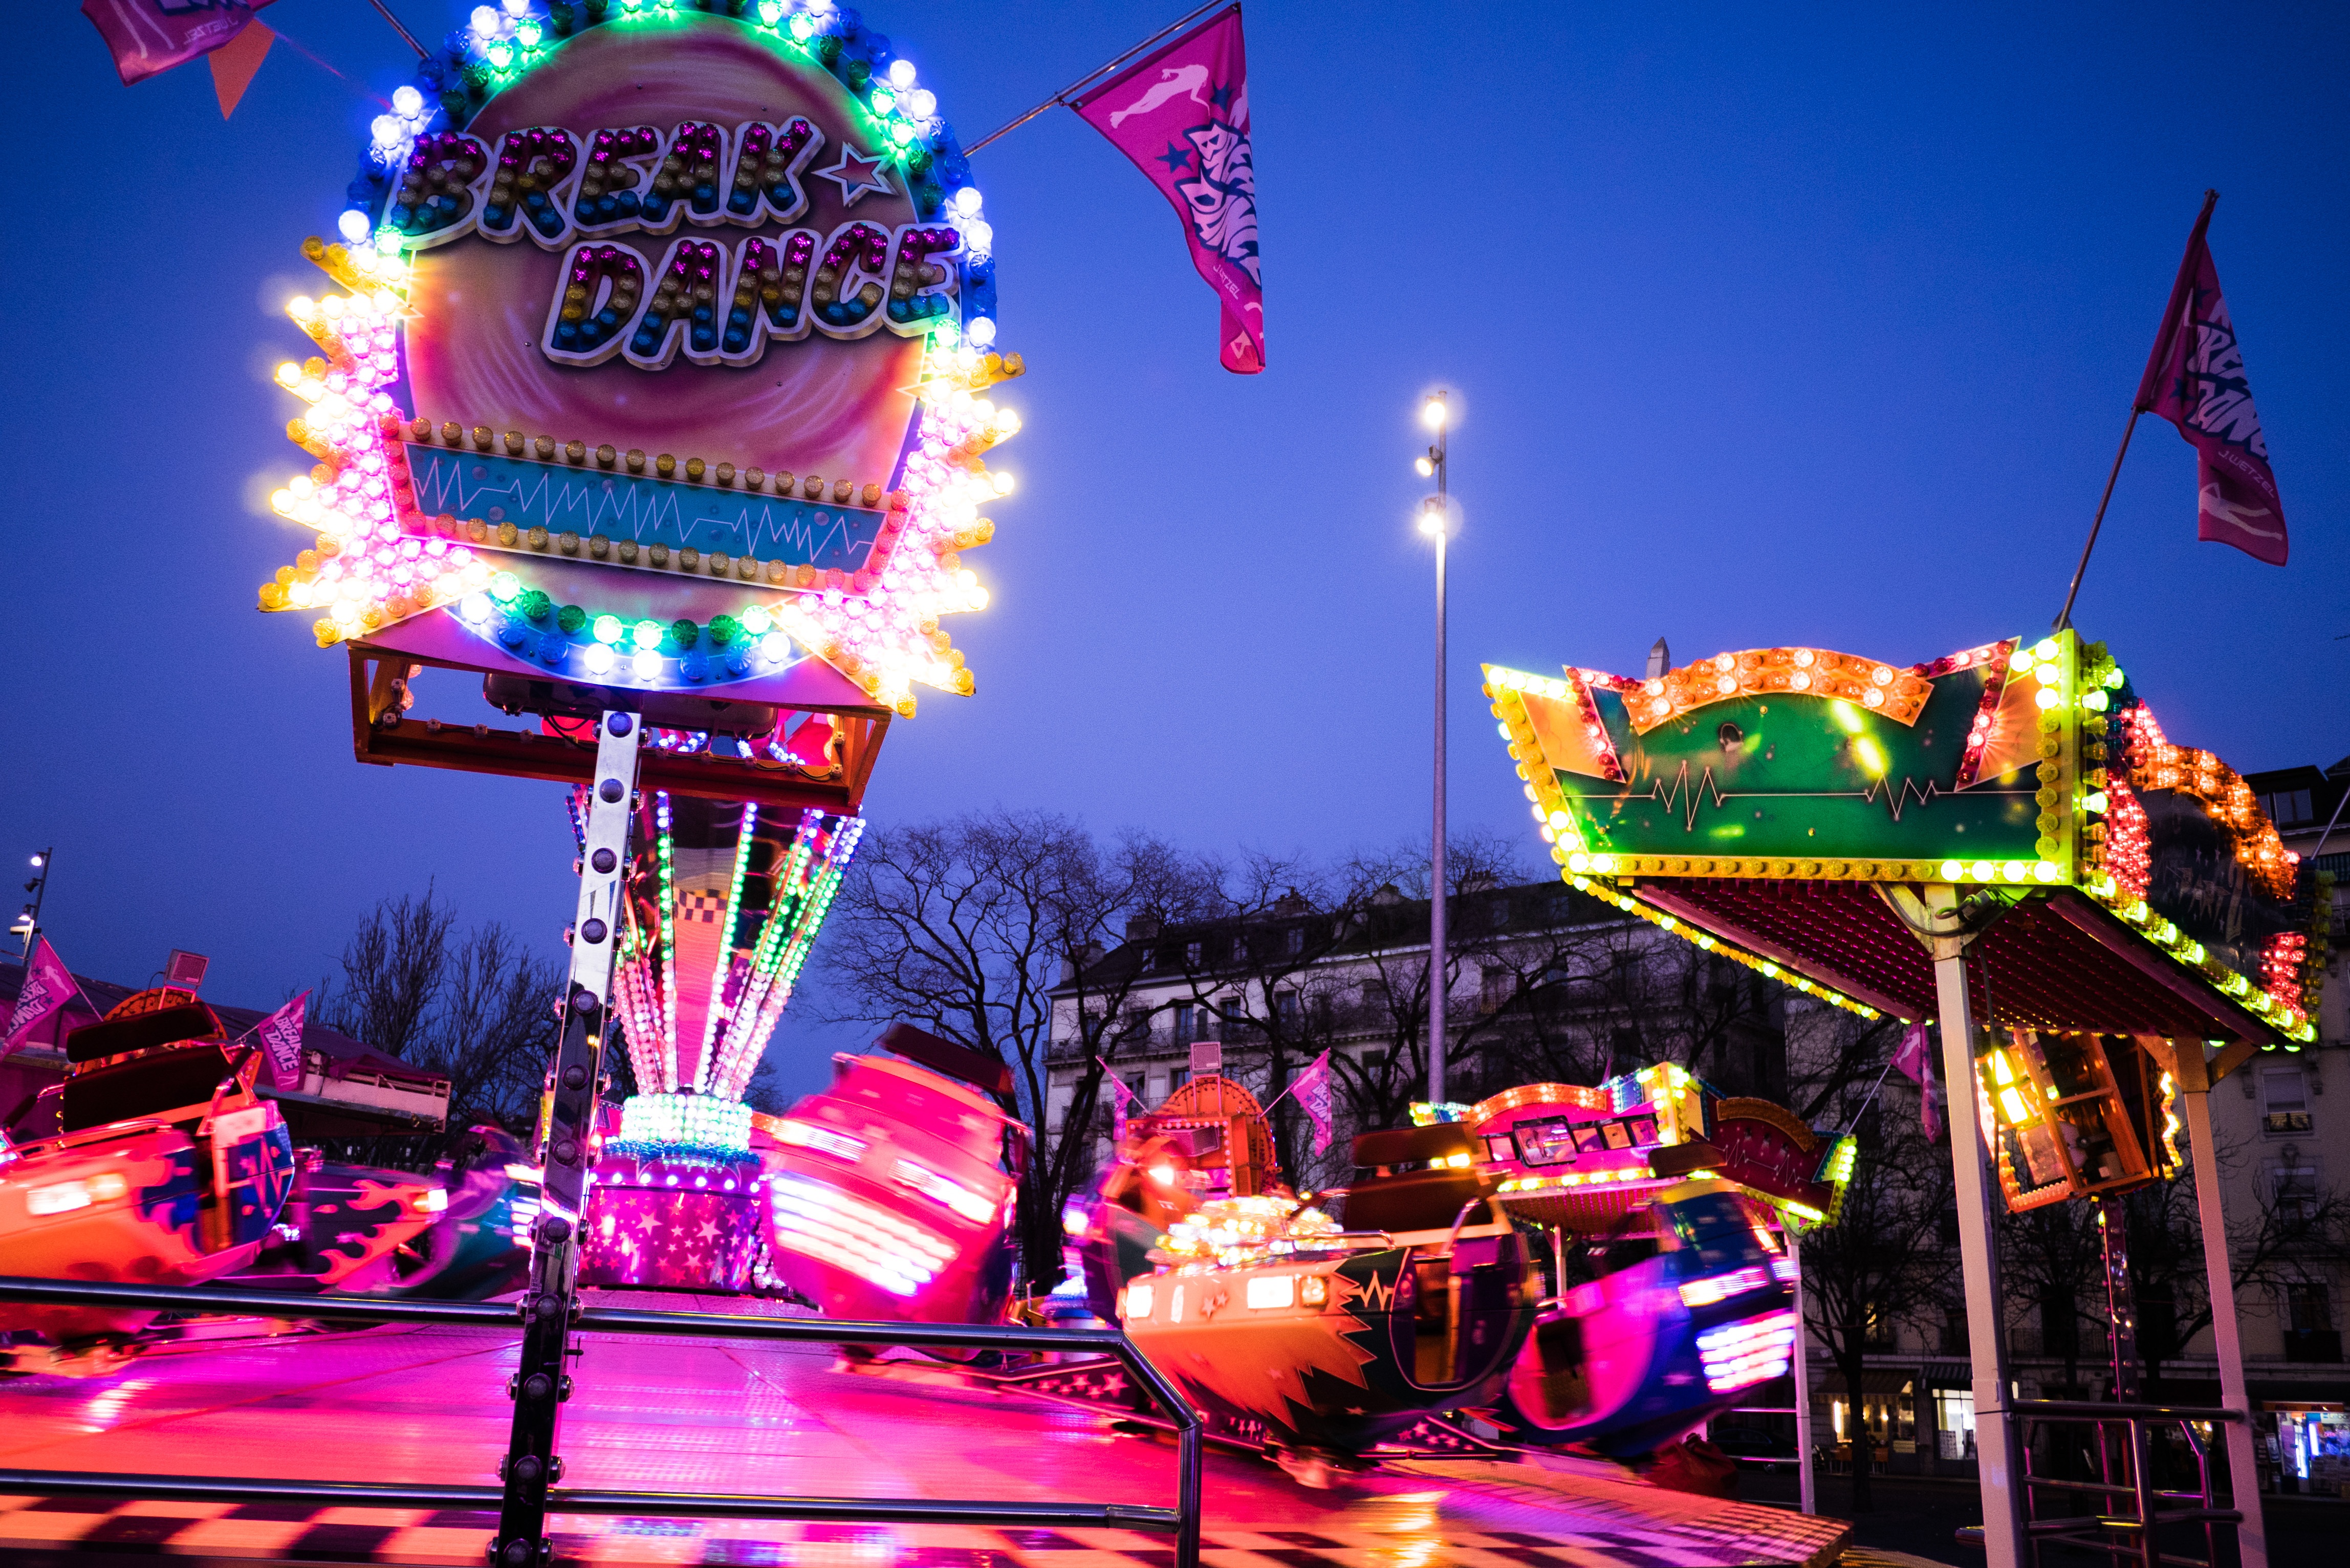
light, night, evening, amusement park, park, ride, neon, resort, funfair, fair, amusement ride, outdoor recreation, walt disney world